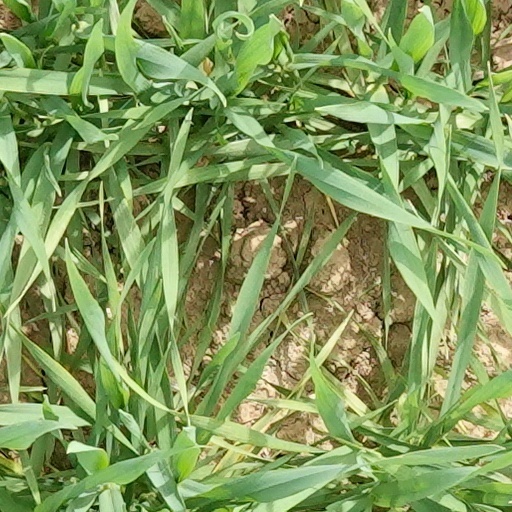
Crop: wheat